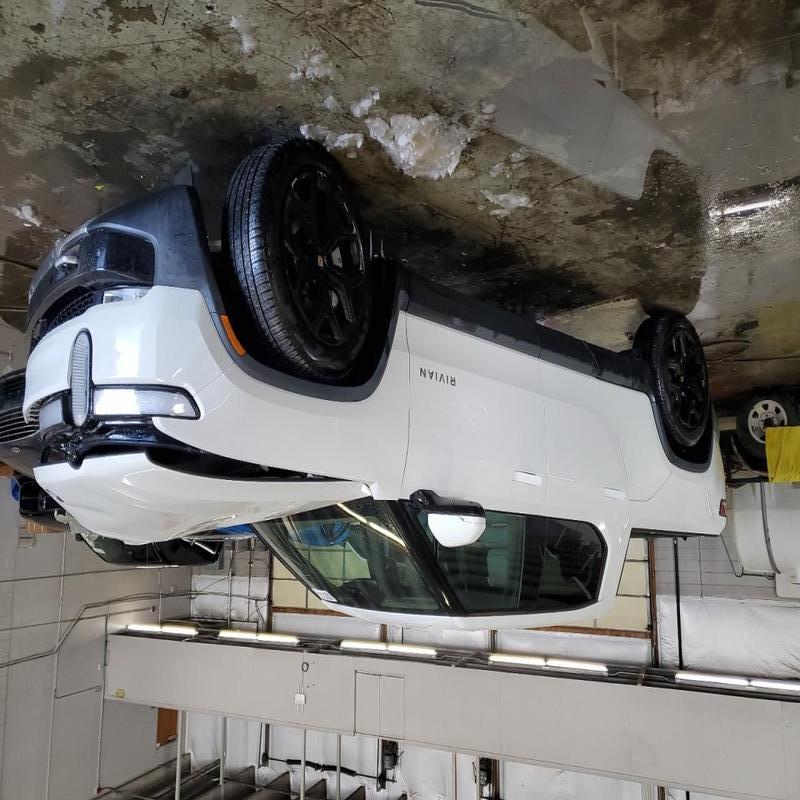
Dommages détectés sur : capot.
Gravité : mineur